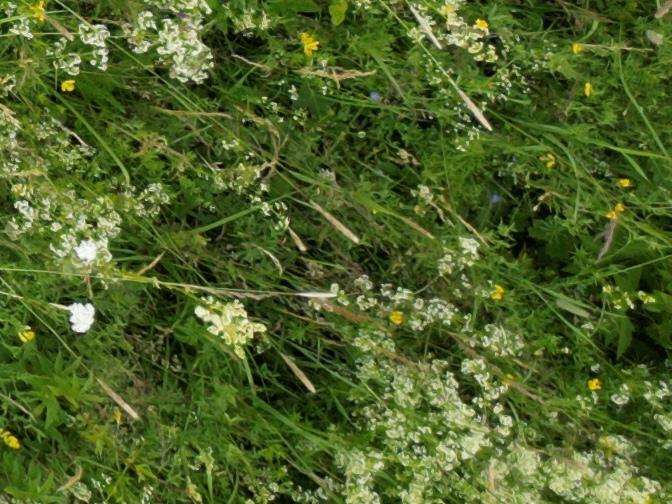
Flowers visible: yarrow flowers, yarrow flowers, yarrow flowers, yarrow flowers